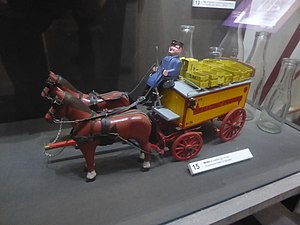
Enigheden
Model af mælkevogn fra Enigheden på Arbejdermuseet.
Mælkeriet Enigheden var et kooperativt mejeri i København, der eksisterede 1897-1996. Et mejeri af samme navn blev etableret i Aarhus i 1936.